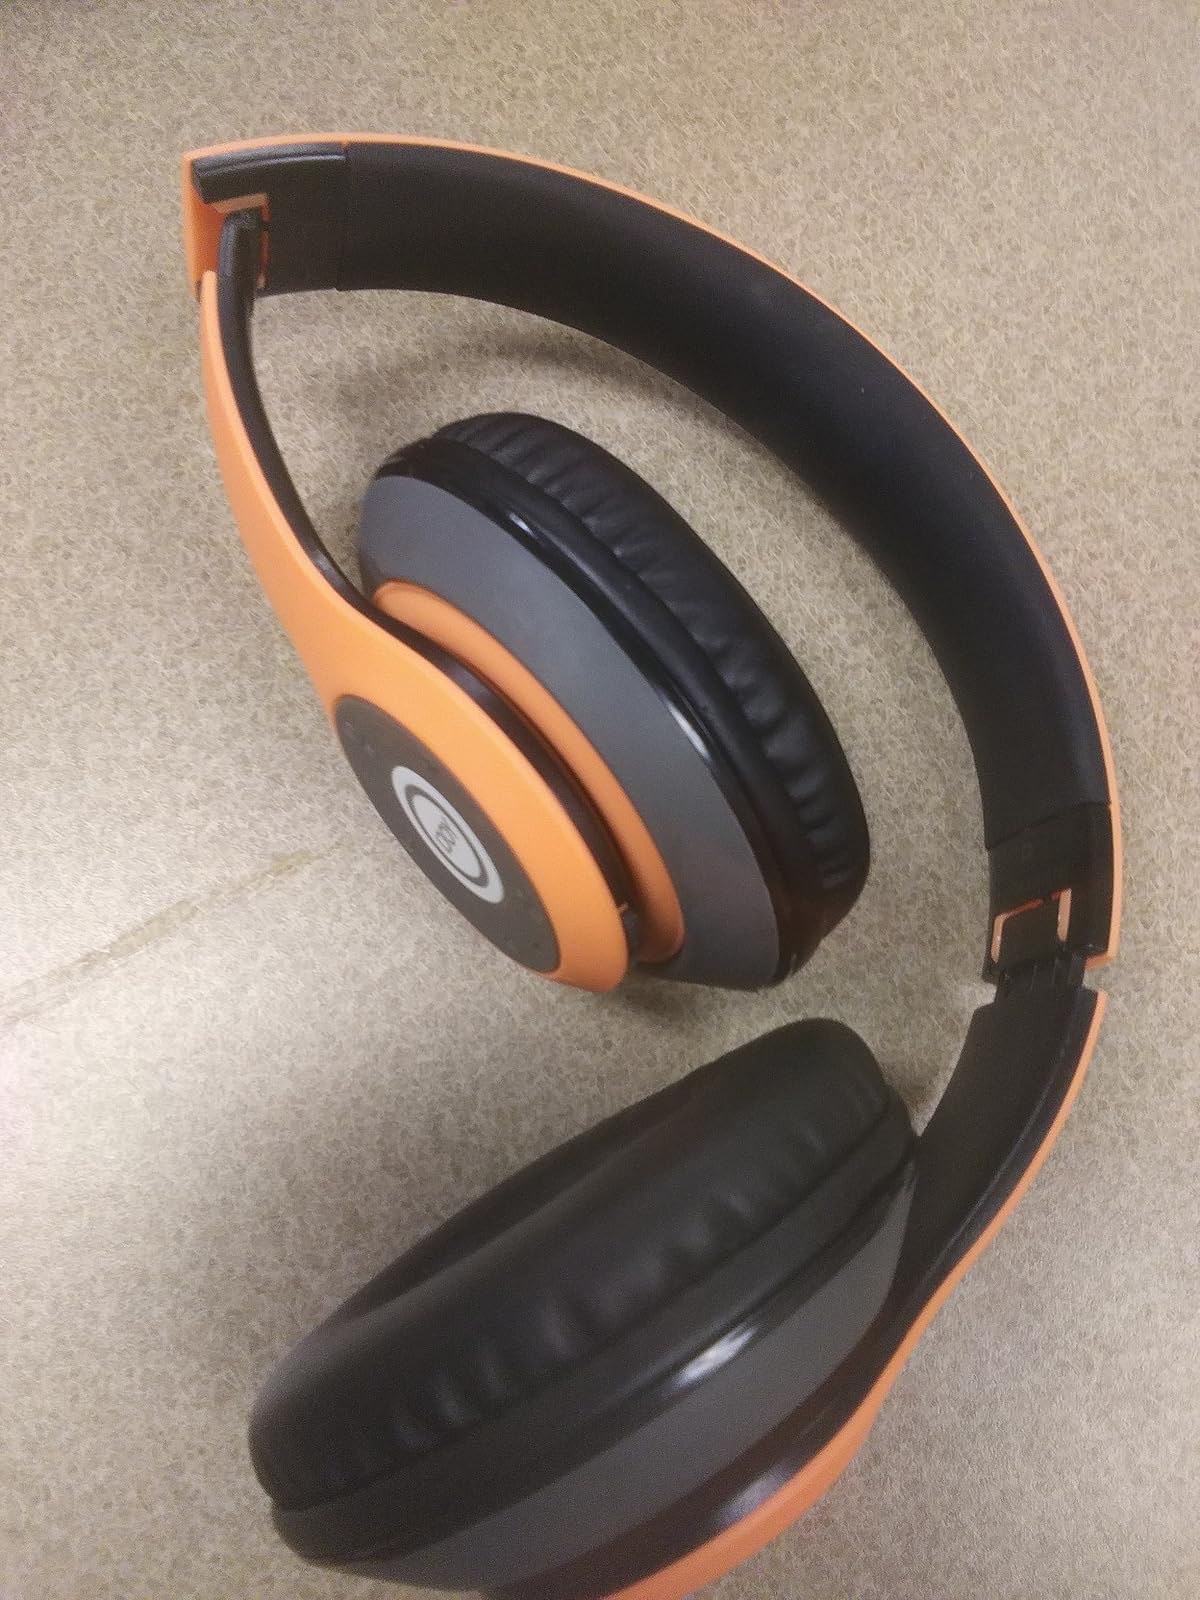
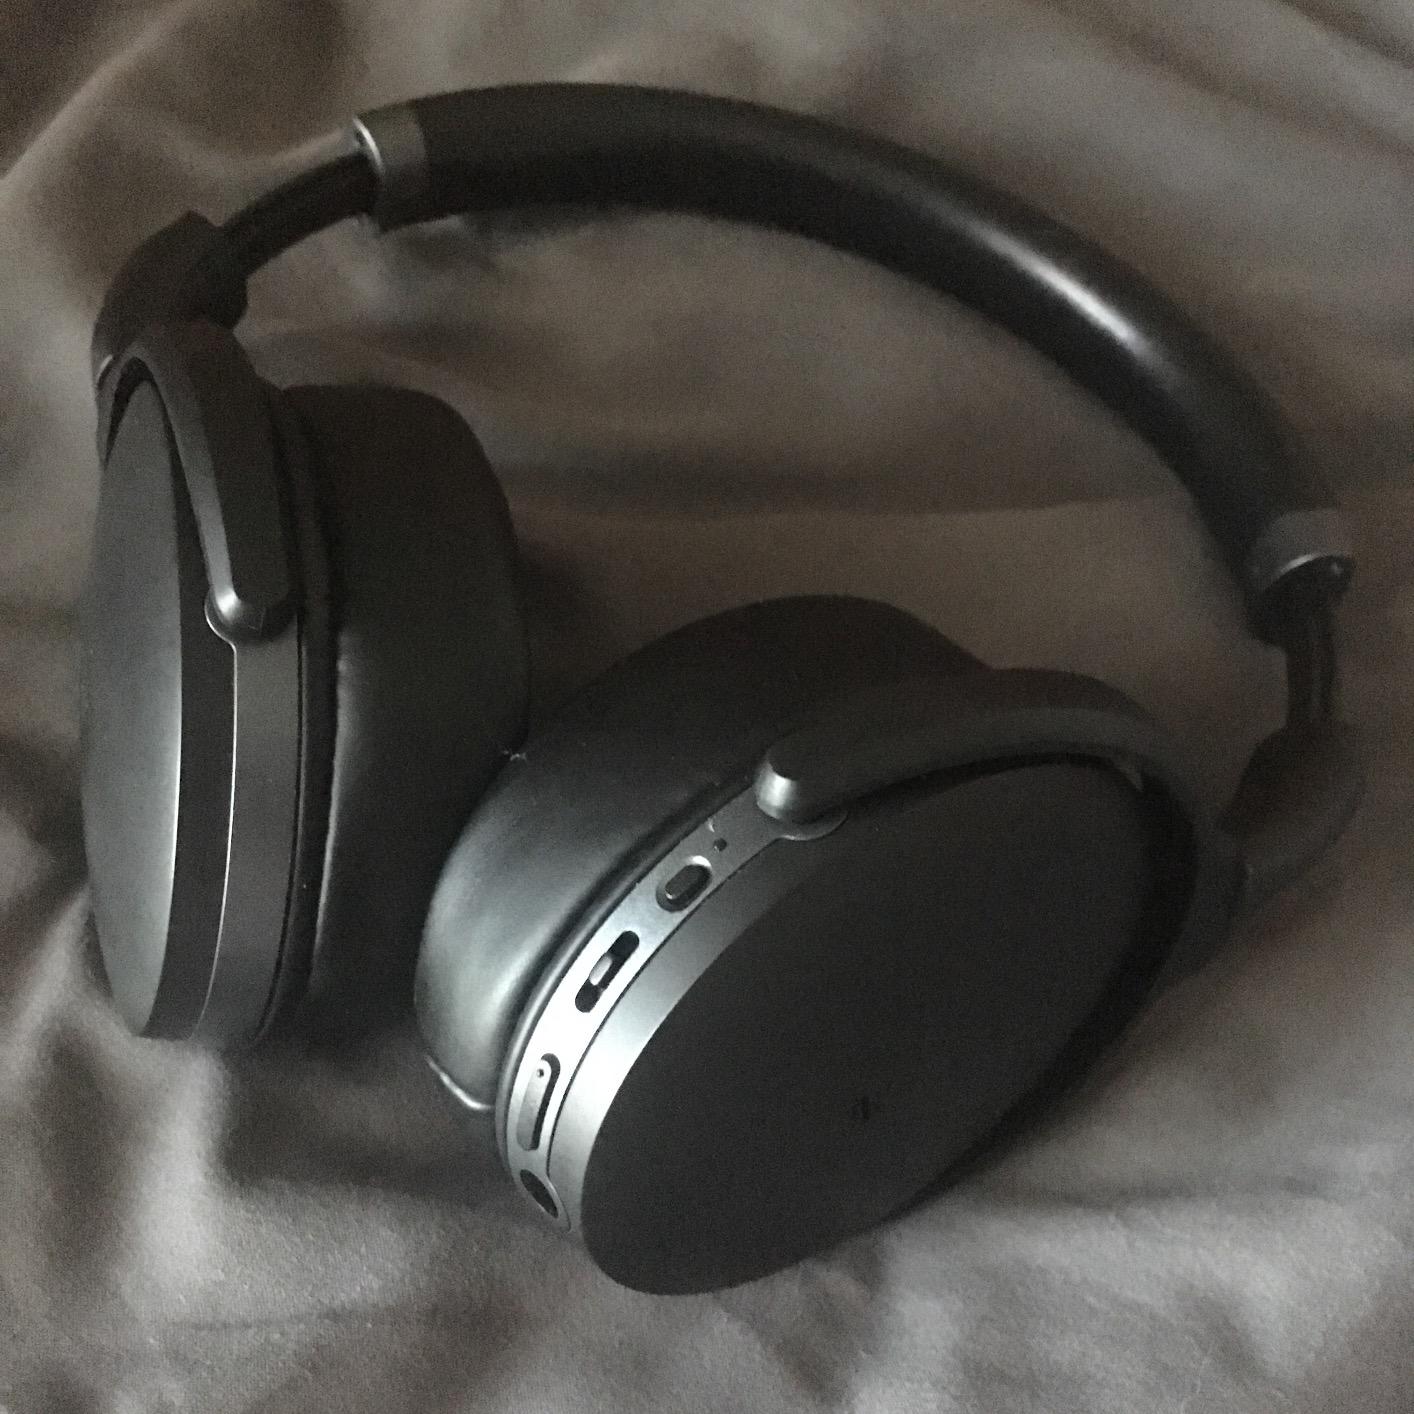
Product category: headphones
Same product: no